Tea culture

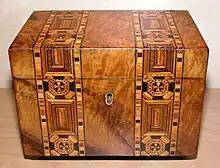
Box for the storage of loose tea leaves known as a tea caddy

Turkish tea or Çay is produced on the eastern Black Sea coast, which has a mild climate with high precipitation and fertile soil. Turkish tea is typically prepared using çaydanlık, an instrument especially designed for tea preparation, essentially an on-top-of-the-kitchen-range replacement for the more traditional samovar. Water is brought to a boil in the larger lower kettle, and then some of the water is used to fill the smaller kettle on top - demlik - and steep several spoons of loose tea leaves, producing a strong tea. When served, the continually cooking water from the bottom part is used to dilute the strong tea from the top part on a per-cup basis, giving each serving the choice between strong ("koyu"/dark) or weak ("açık"/light). Tea is drunk from small glasses to enjoy it hot in addition to showing its colour, with lumps of beetroot sugar, either dissolved in the cup for sweetness or pressed between the tongue tip and upper palate for reduced sugar intake (kırtlama). To a lesser extent than in other Muslim countries, tea replaces both alcohol and coffee as the social beverage. Within Turkey, tea is usually known as Rize tea.